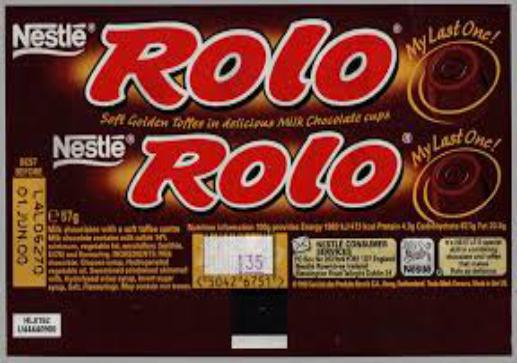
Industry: Food